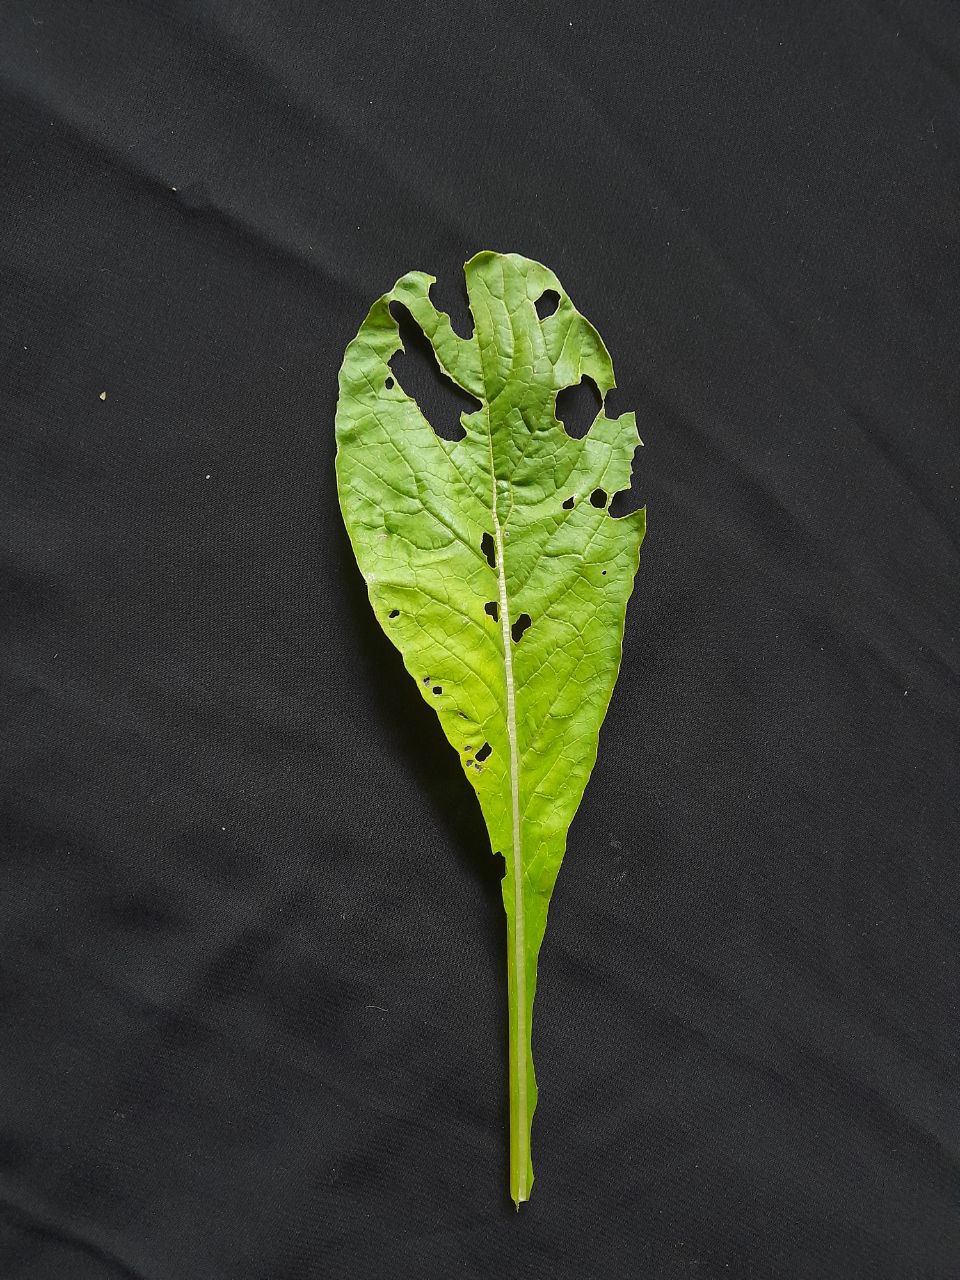
Label: flea beetle